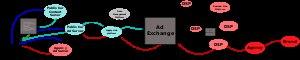
L'Ad-exchange est une plateforme automatisée de vente et d’achat d’espaces publicitaires sur Internet. Elle permet de mettre en relation des acheteurs et vendeurs.